Heath Robinson Museum

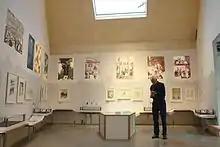
Heath Robinson Museum permanent exhibition gallery with curator Geoffrey Beare

The William Heath Robinson Trust ran a campaign to raise funds for the museum, which started in October 2013. The museum passed the first round of Heritage Lottery Funding in March 2012, which led to its receiving a £1.1 million grant in December 2013. Developed with funding from the Heritage Lottery Fund of £1.3m and substantial donations from local patrons, residents and businesses, the new museum features two galleries, a permanent display covering the career of W. Heath Robinson and his illustrations and artworks, as well as a special exhibition gallery that hosts a programme of themed exhibitions that change every three months. Pinner Memorial Park, Pinner in the London Borough of Harrow is close to Pinner tube station on the Metropolitan line.